Boley Building

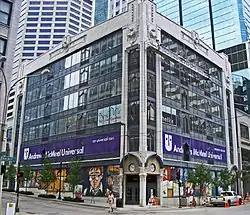
Boley Clothing Company Building, Kansas City, Missouri.

The Boley Building in Kansas City, Missouri was designed by Canadian-born American architect Louis Curtiss and built in 1909. It was listed on the National Register of Historic Places in 1971. It is the world headquarters for Andrews McMeel Universal, parent company to Andrews McMeel Syndication, Andrews McMeel Publishing and GoComics.